Franz Liszt

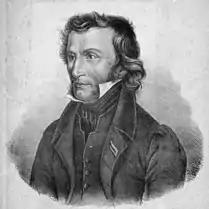
Niccolò Paganini (1828)

Having made significant sums from his concerts, Liszt and his family moved to Paris in 1823, with the hope of his attending the Conservatoire de Paris. Even with a letter of recommendation from Chancellor Klemens von Metternich, director Luigi Cherubini refused his entry, however, as the Conservatoire did not accept foreigners. Nevertheless, Liszt studied under Anton Reicha and Ferdinando Paer, and gave a series of highly successful concerts debuting on 8 March 1824. Paer was involved in the Parisian theatrical and operatic scene, and through his connections Liszt staged his only opera, "Don Sanche", which premiered shortly before his fourteenth birthday. The premiere was warmly received, but the opera only ran for four performances, and is now obscure. Accompanied by his father, Liszt toured France and England, where he played for King George IV.